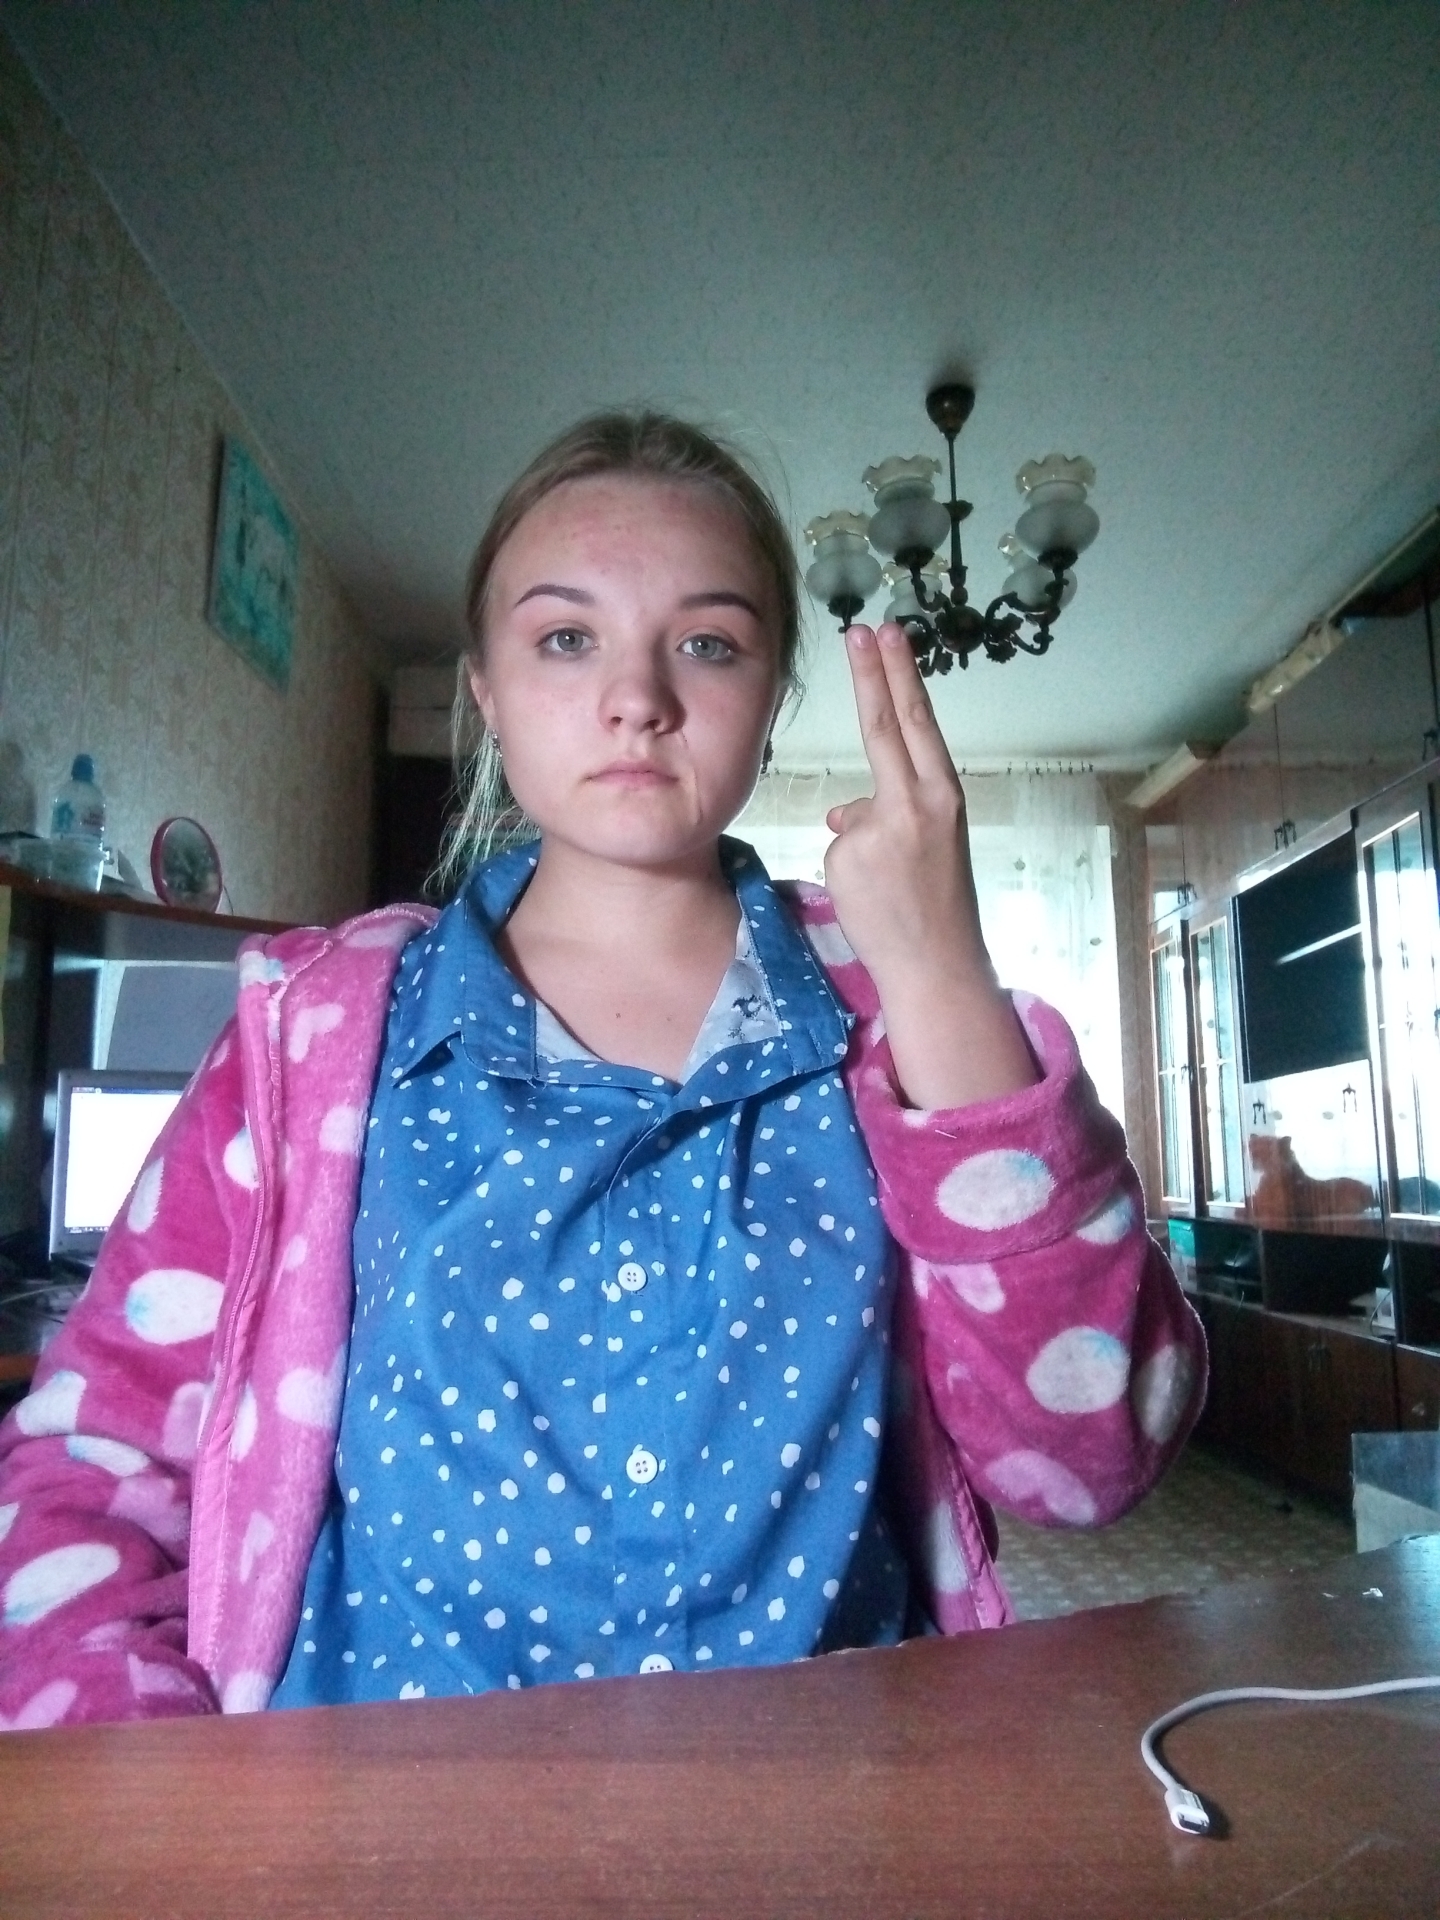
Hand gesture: two_up_inverted